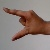
The image shows a hand gesture representing the letter 'Z' in Indian Sign Language.